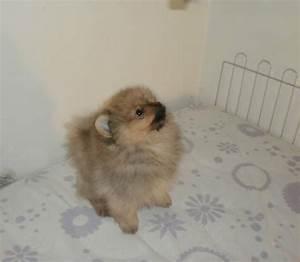
dog